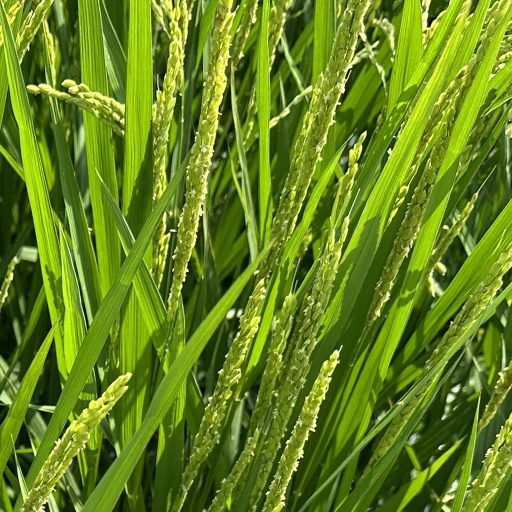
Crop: rice